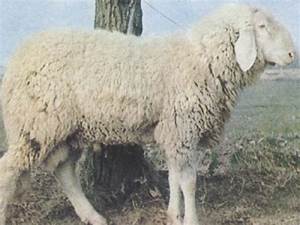
Label: pecora